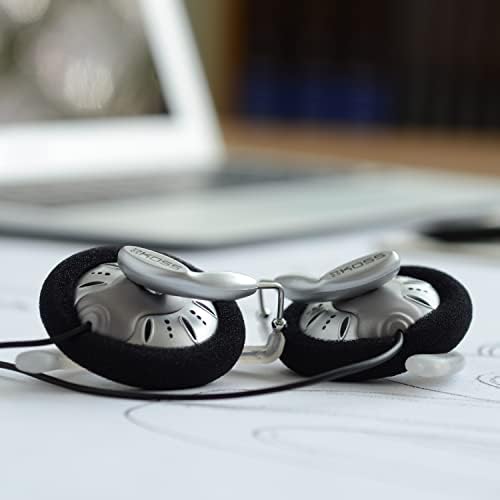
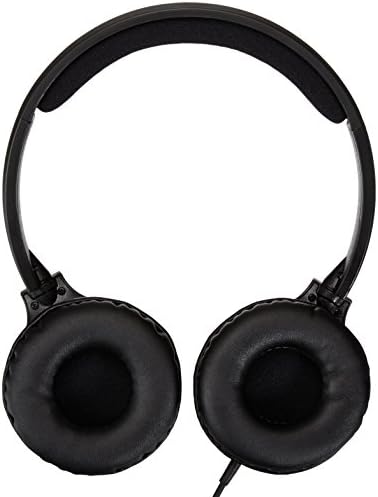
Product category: headphones
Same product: no